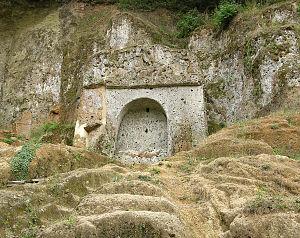
Le Parc Archéologique Villes du Tuf s'étend sur une vaste zone comprise en la commune de Sorano, dans la zone géographique nommée Area del Tufo. La zone comprend diverses nécropoles étrusques éparses sur le territoire et reliées entre elles par un réseau particulier de voies en tranchée entre des parois rocheuses du tuf du massif, et appelées Vie Cave ou Cavoni.
La tombe de la Sirène est une des tombes étrusques du site du parc archéologique de Sovana, l'Area archeologica di Sovana, situé en province de Grosseto.